Lockup (Agents of S.H.I.E.L.D.)

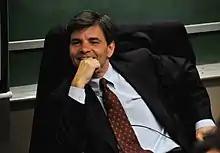
News anchor George Stephanopoulos appears in the episode, interviewing the characters Jeffrey Mace and Ellen Nadeer.

In October 2016, Marvel confirmed that main cast members Clark Gregg as Phil Coulson, Ming-Na Wen as Melinda May, Chloe Bennet as Daisy Johnson / Quake, Iain De Caestecker as Leo Fitz, Elizabeth Henstridge as Jemma Simmons, Henry Simmons as Alphonso "Mack" Mackenzie, and John Hannah as Holden Radcliffe would be starring in the episode.